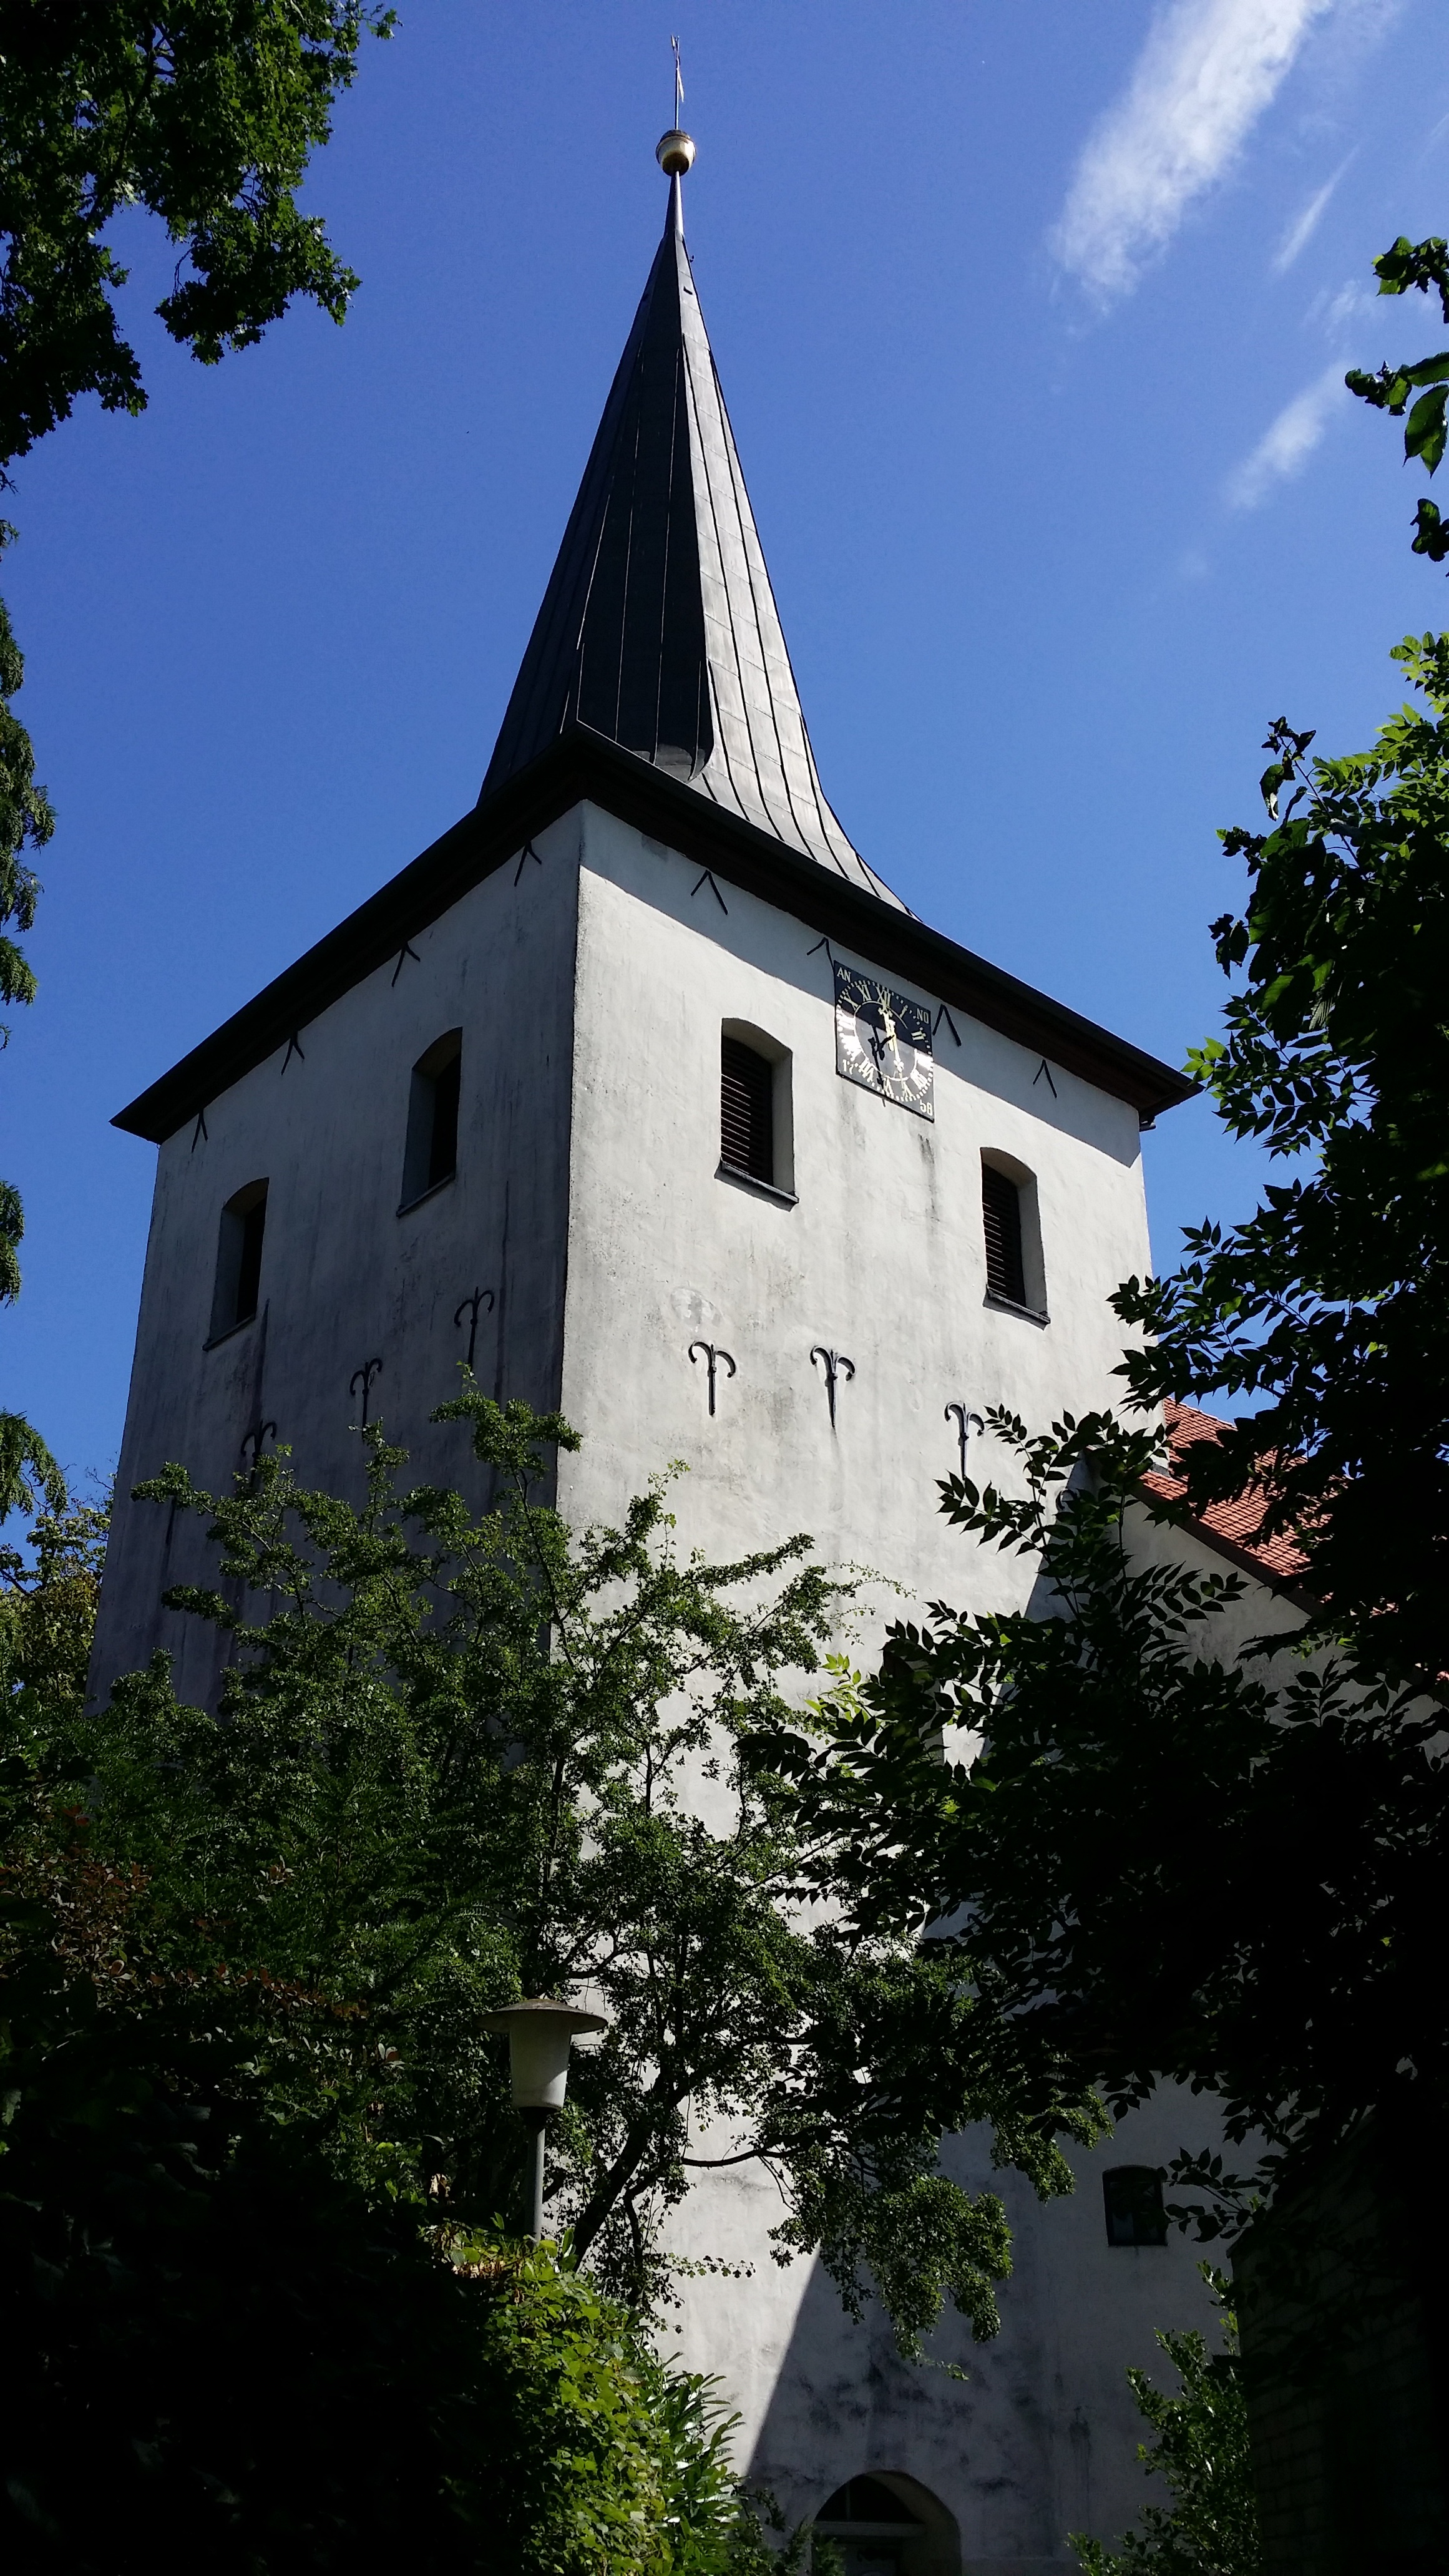
architecture, house, building, chateau, tower, church, chapel, place of worship, spire, steeple, germany, luther, church steeples, schee el, st lucas church